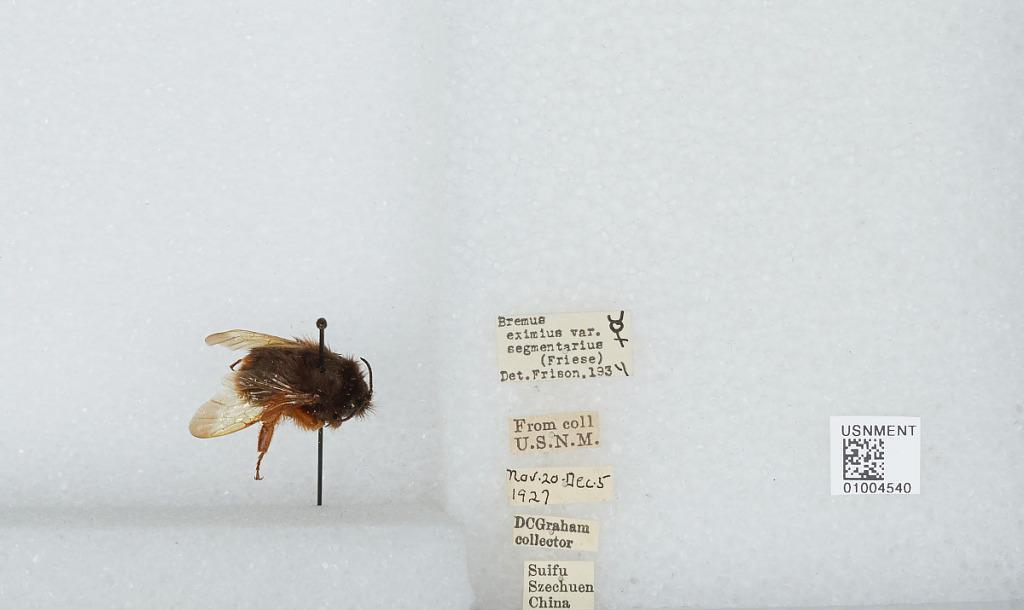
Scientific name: Bombus (Rufipedibombus) eximius Smith
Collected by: D. Graham
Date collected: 1927-11-20
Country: China
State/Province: Sichuan
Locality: Yibin
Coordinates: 28.77, 104.62
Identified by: Frison